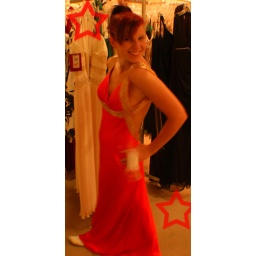
orange dress, marshall fields, shit happens, i needed another picture in my book